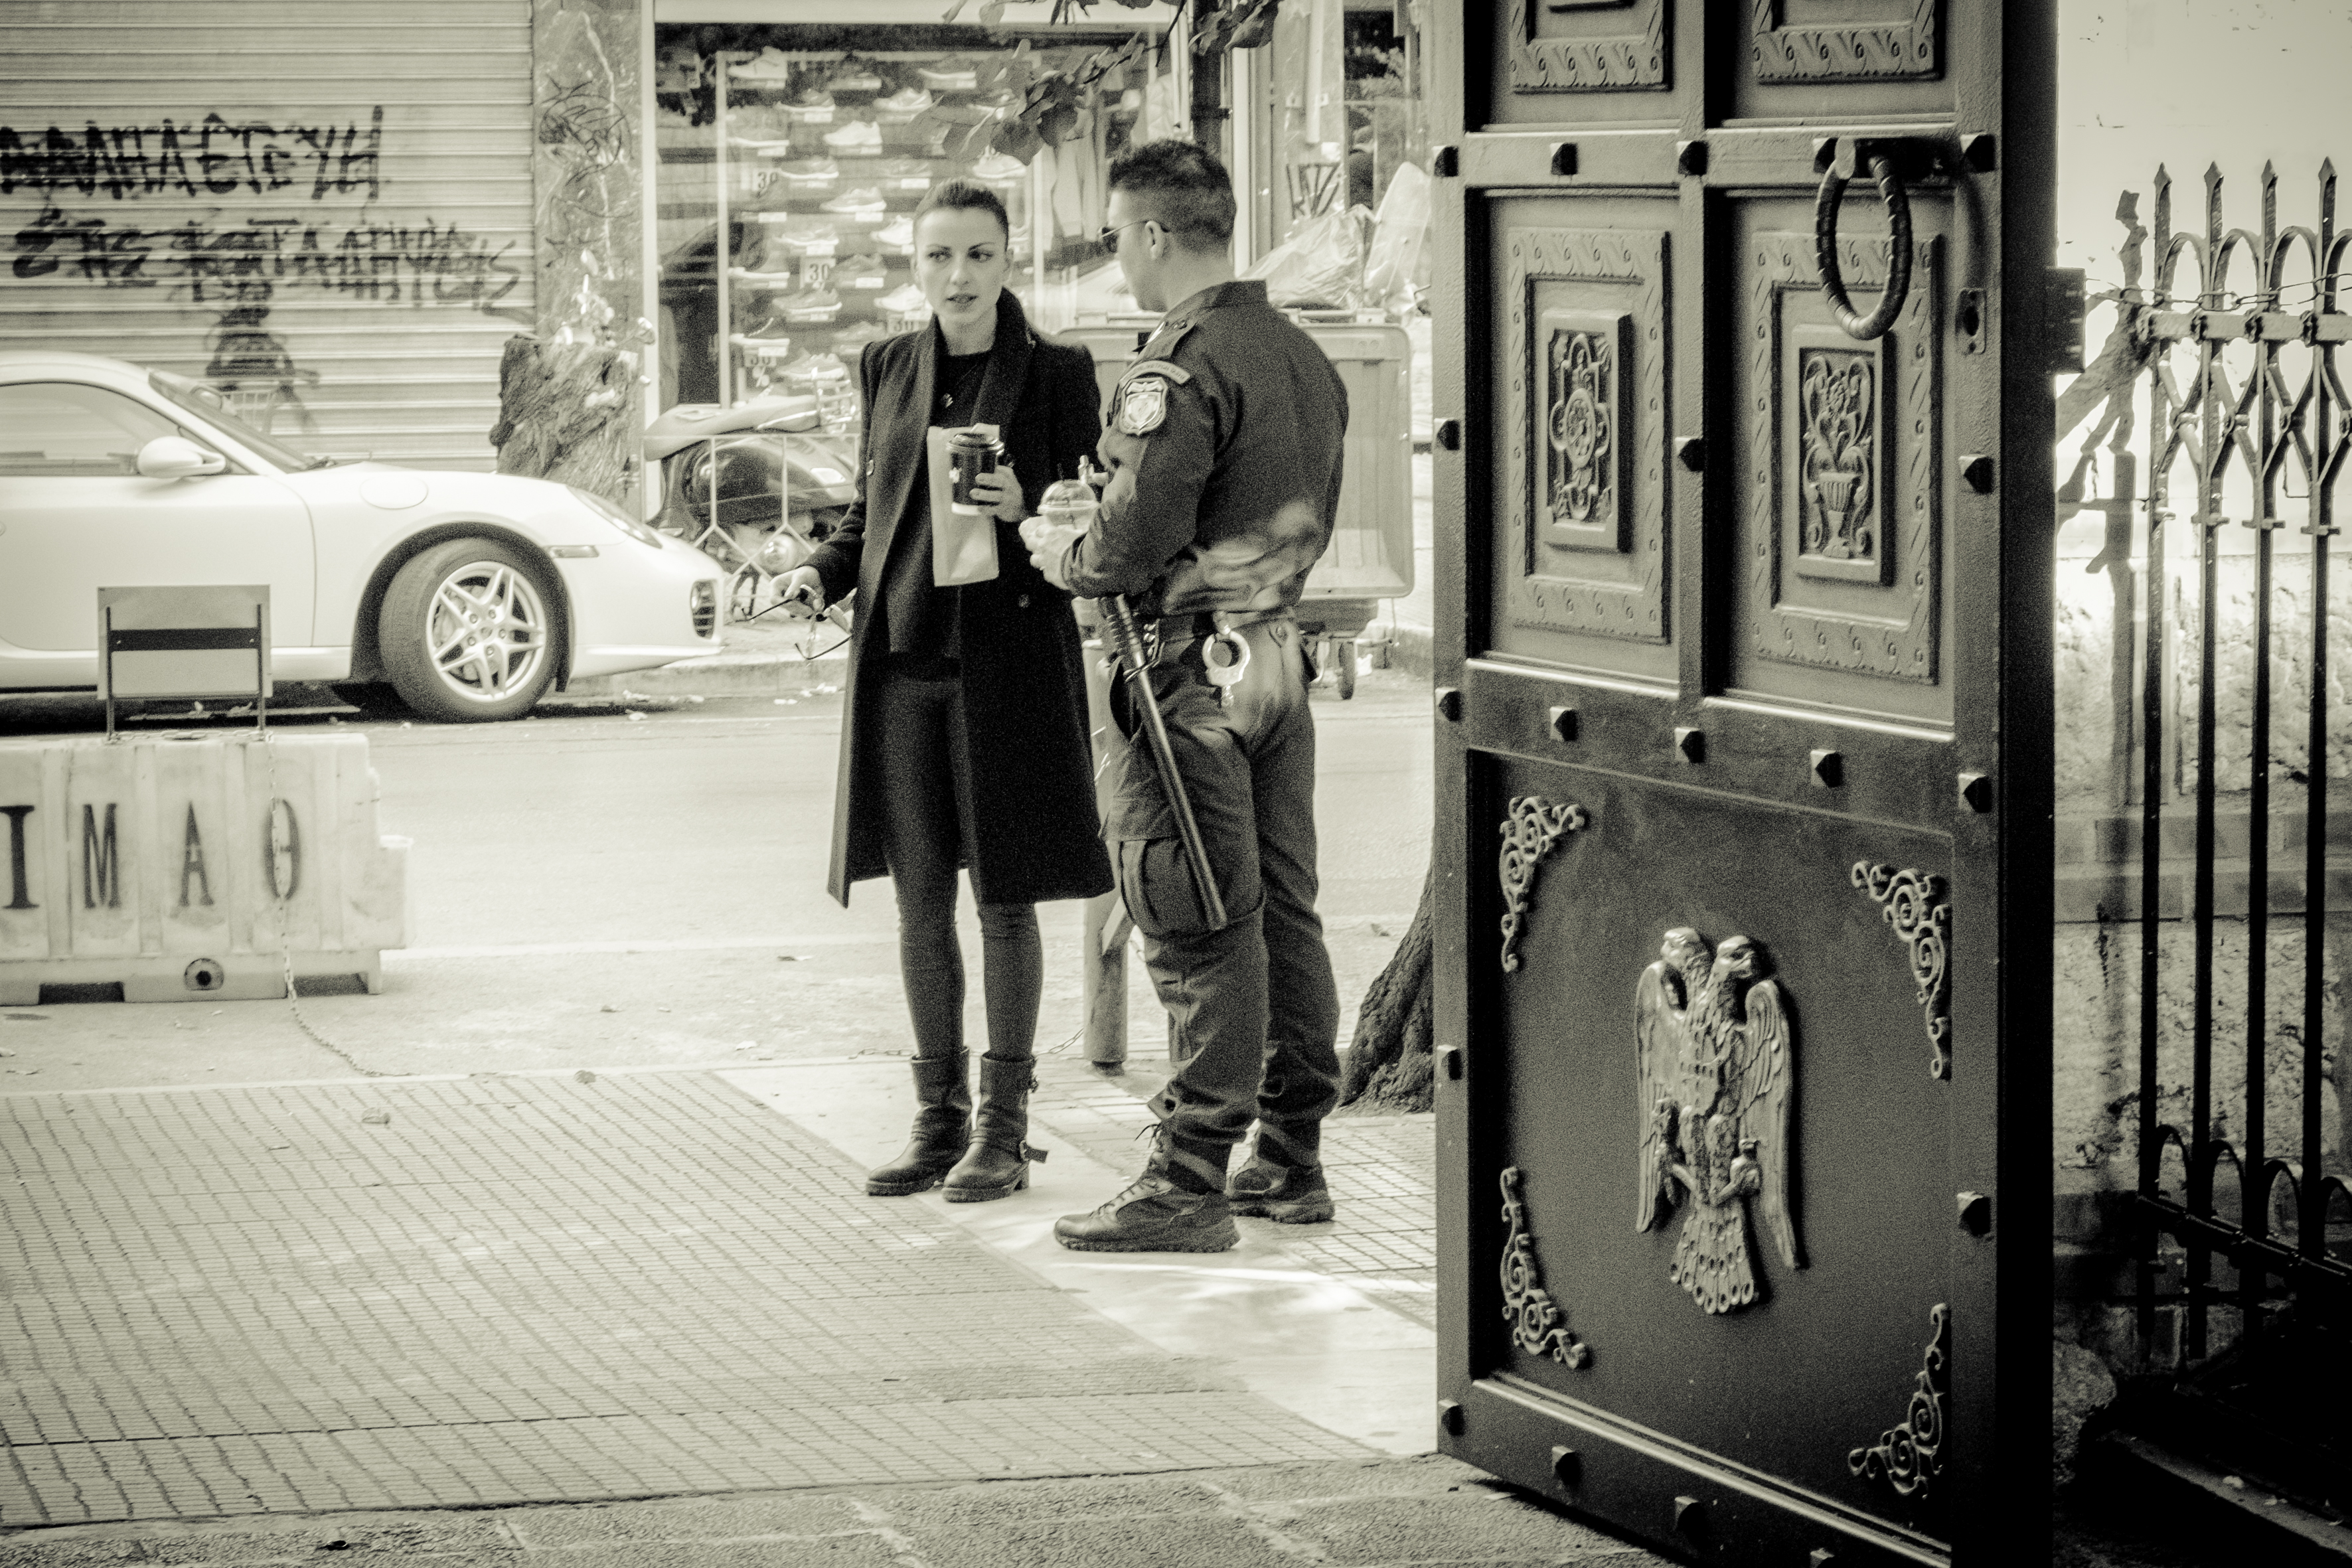
black and white, road, white, street, photography, urban, travel, fujifilm, black, monochrome, bw, blackandwhite, blackwhite, infrastructure, ngc, photograph, greece, fuji, fujixt1, fujix, noireblanc, macedonia, thessaloniki, monochrome photography